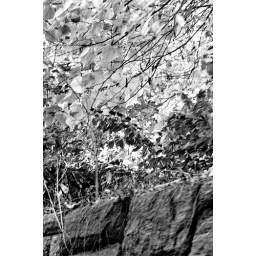
tree and wall from car in central park